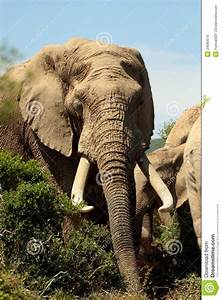
Label: elephant